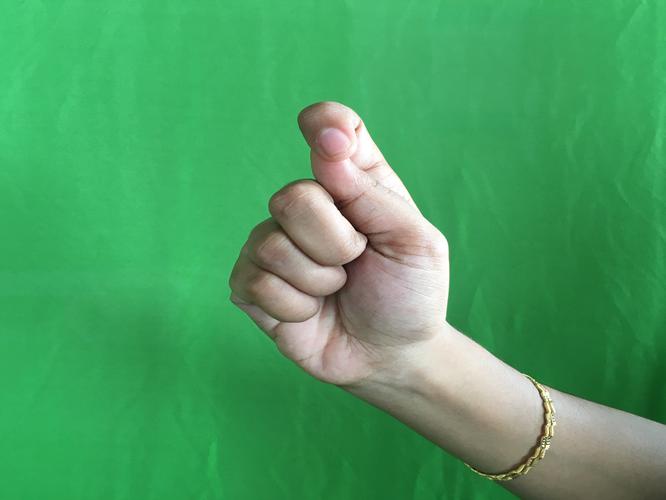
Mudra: Kapith
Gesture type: single_hand